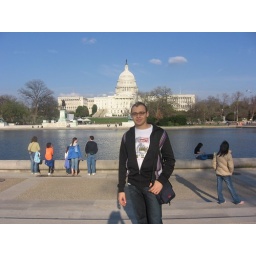
04 in front of the white house 1